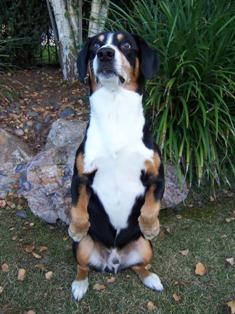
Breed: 221-n000055-EntleBucher